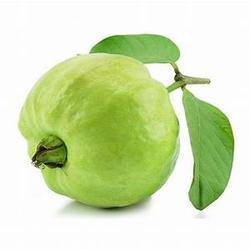
Label: Guava